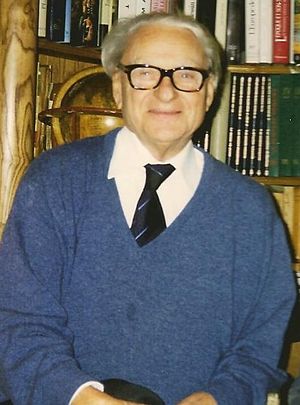
René Clément
René Clément, 1995
René Clément var en fransk filminstruktør.